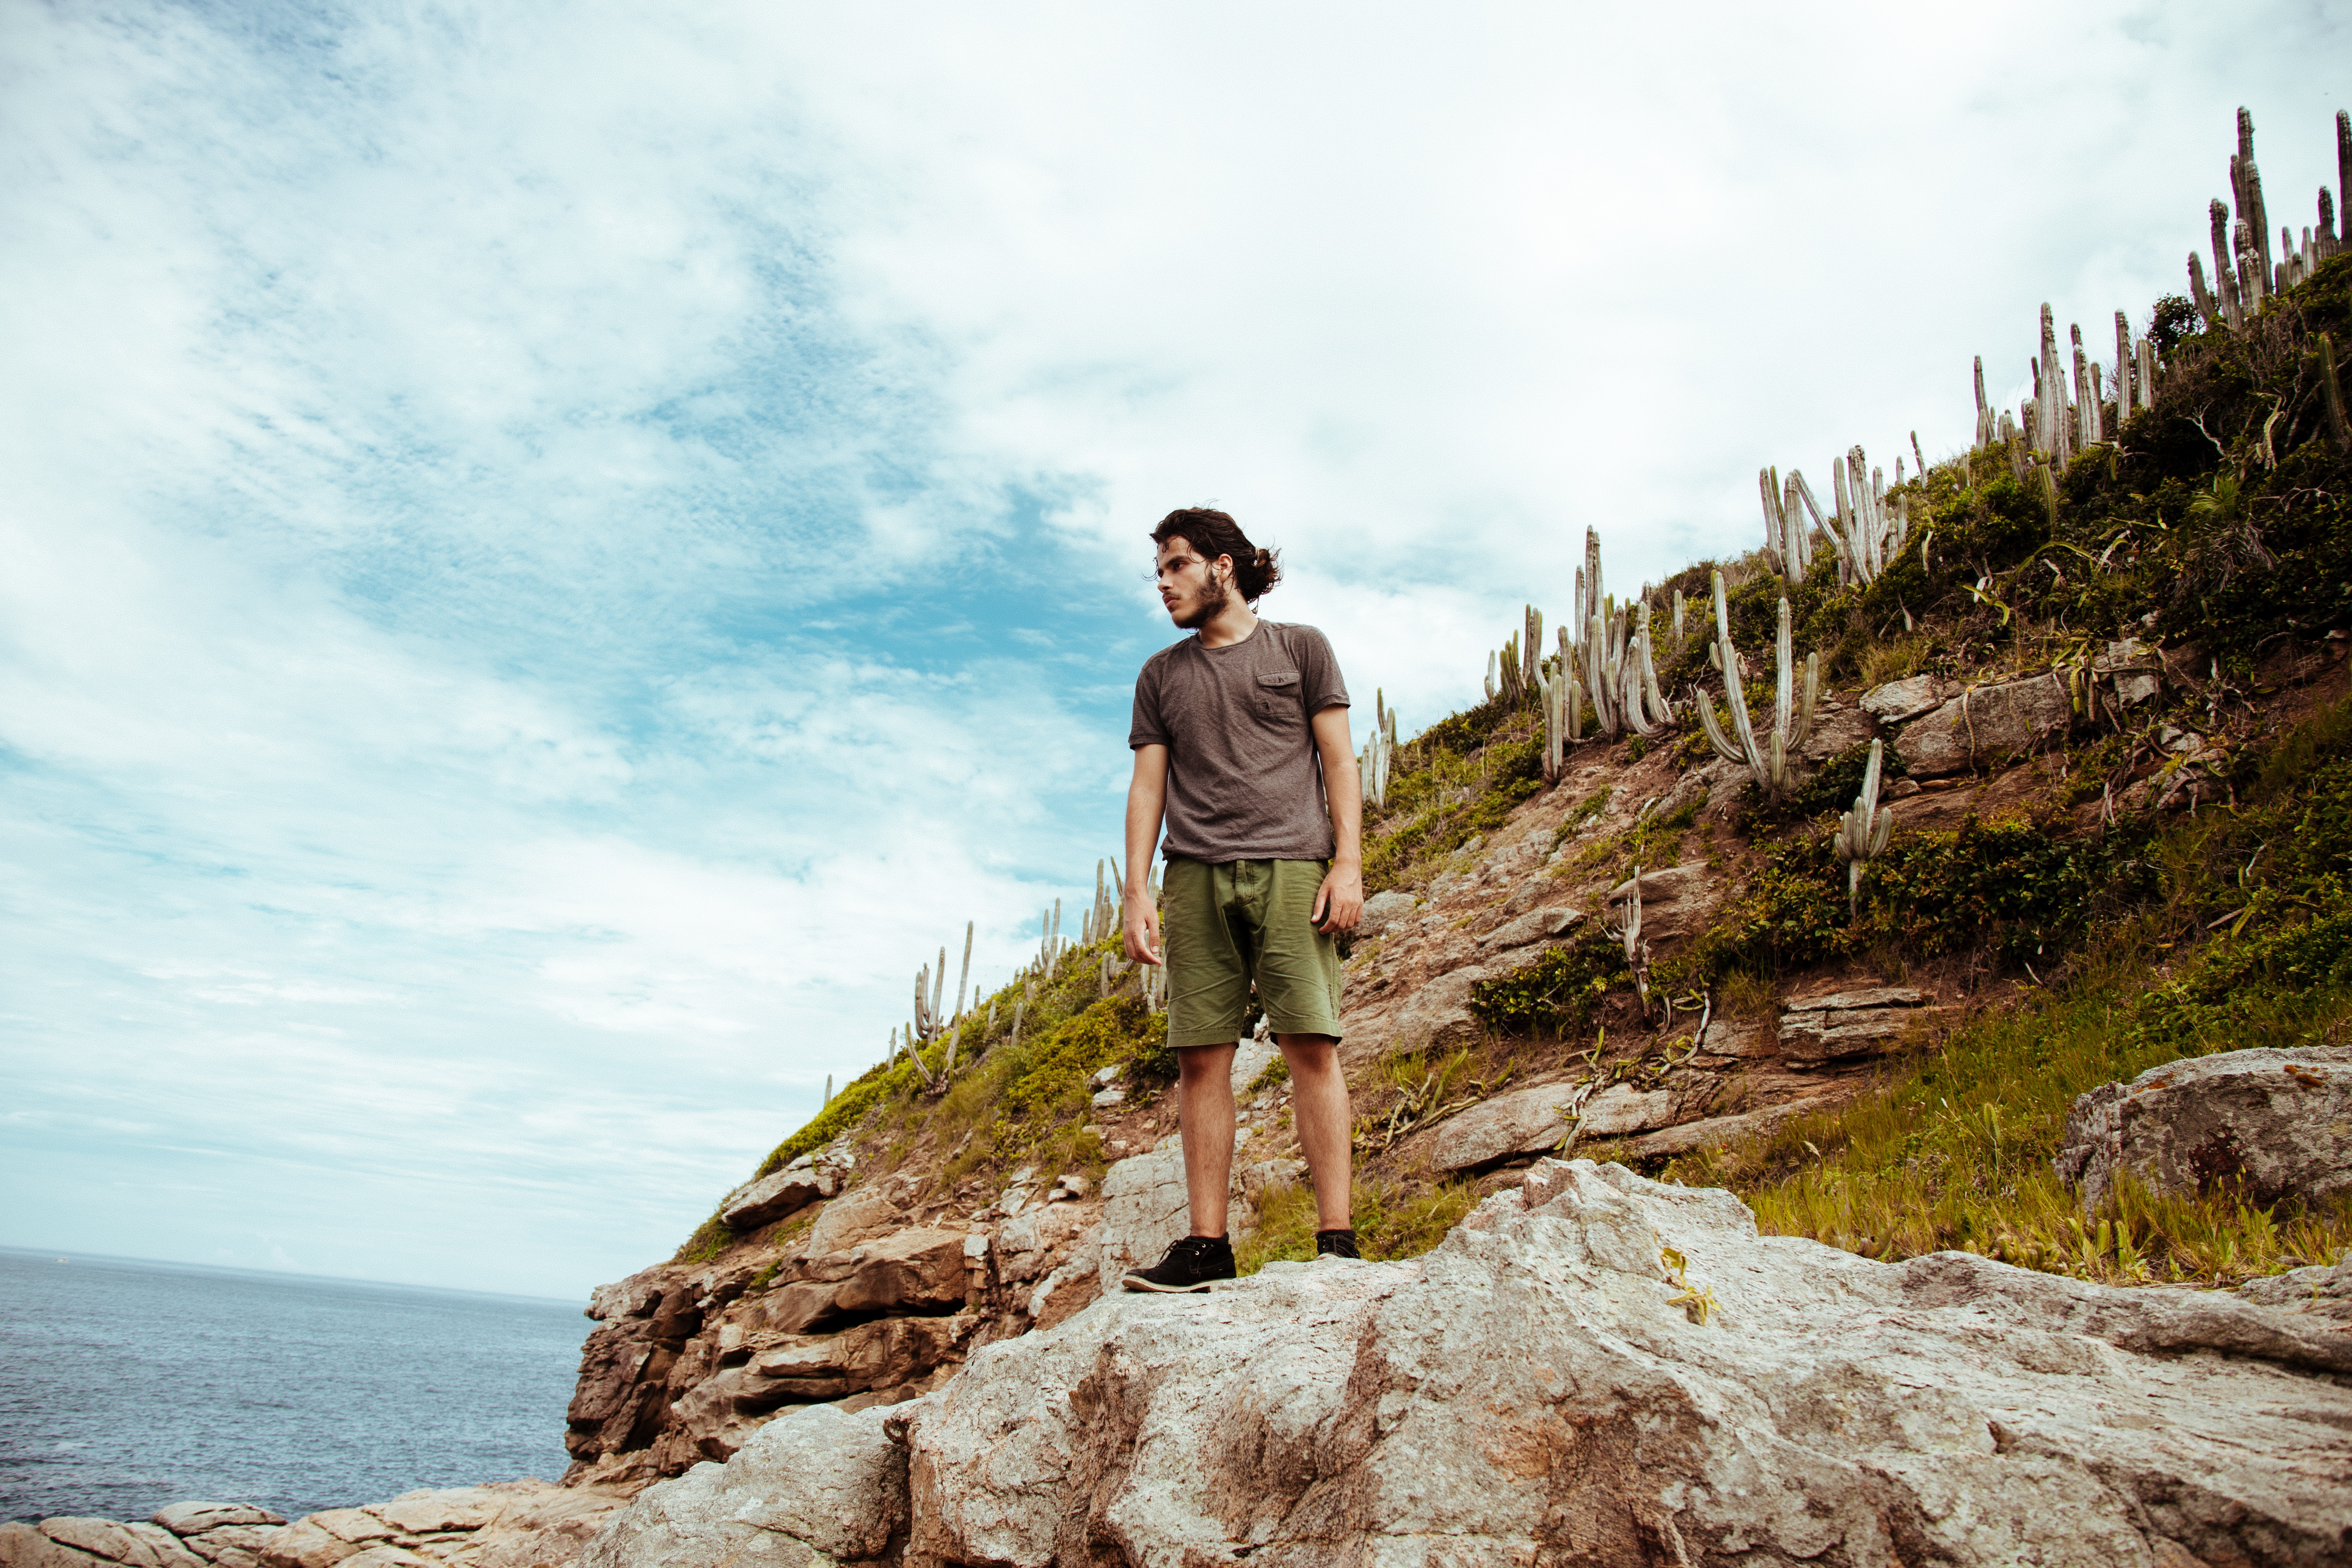
sea, coast, rock, walking, mountain, adventure, vacation, cliff, terrain